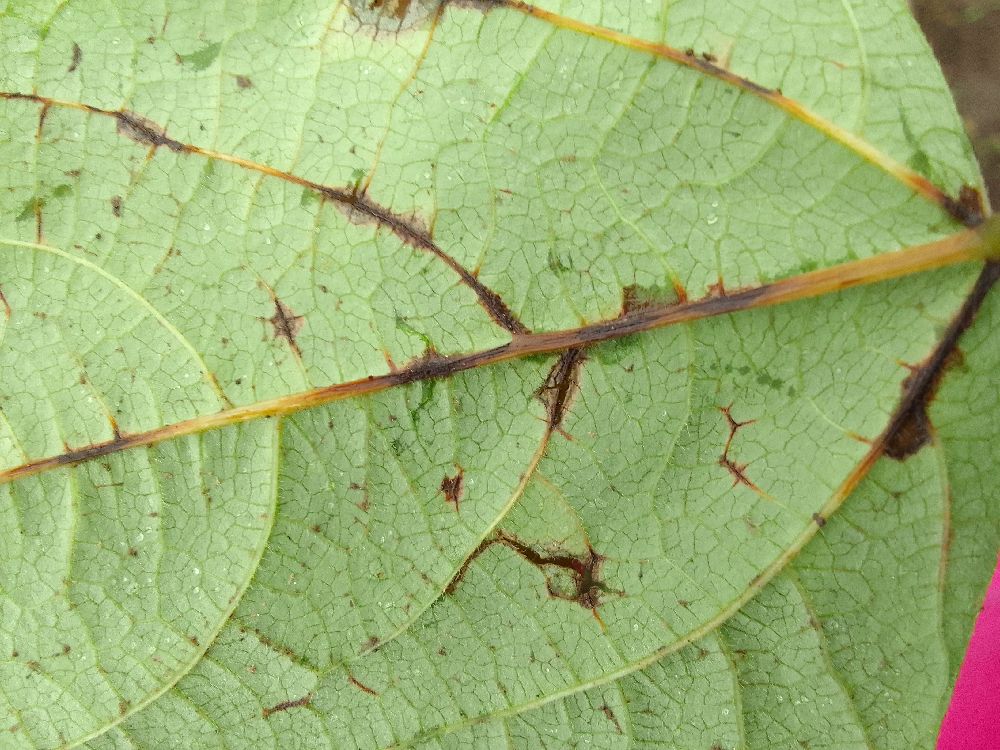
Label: anthracnose